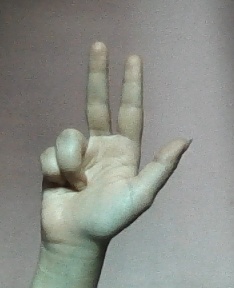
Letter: al